Marcillac-Saint-Quentin

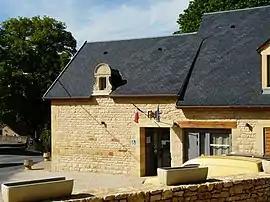
The town hall in Marcillac-Saint-Quentin

Marcillac-Saint-Quentin (Languedocien: "Marcilhac e Sent Quentin") is a commune in the Dordogne department in Nouvelle-Aquitaine in southwestern France.